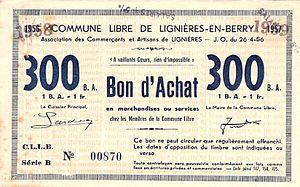
Bon d'achat avec le chéque qui va bien, dans le magasin au choix mais en France
Lignières anciennement Lignières-en-Berry, est une commune française située dans le département du Cher en région Centre-Val de Loire.